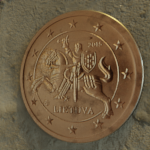
Coin value: 2cents
Country: lt
Edition: standard